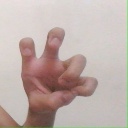
अक्षर: छ